Christian Eigentler

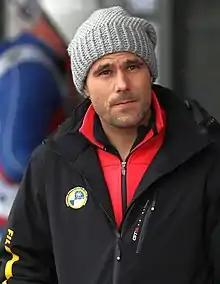
Eigentler in 2019

Christian Eigentler (born August 24, 1983) is an Austrian luger who has competed since 1995. He finished 17th in the men's singles event at the 2007 FIL World Luge Championships in Igls, Austria.